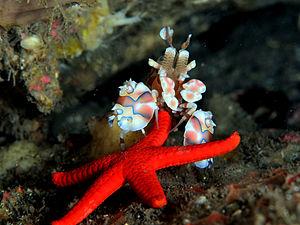
Une crevette Arlequin (Hymenocera picta) en train de retourner une étoile de mer rouge poreuse (Fromia milleporella) pour la dévorer, à la Réunion.
Les étoiles de mer ou Astéries forment une classe d'échinodermes, des animaux marins caractérisés par une silhouette rayonnante et un squelette calcaire formé de pièces articulées. On en dénombre au moins 1 500 espèces réparties dans plus de trente familles vivant dans tous les océans.
Hymenocera picta, couramment appelée Crevette arlequin en référence à ses couleurs vives, est un crustacé décapode des eaux chaudes du Pacifique et de l'Océan Indien, de la famille des Hymenoceridae, dont il est le seul représentant connu. Toutefois, il est parfois classé chez les Gnathophyllidae.
Les Caridea sont un infra-ordre de crustacés décapodes, qui contient une bonne partie des animaux communément appelés « crevettes ».
Les Decapoda sont par définition des crustacés possédant 5 paires de pattes. Cet ordre comprend notamment quelques crustacés bien connus, tels que les galathées, les crabes, les crevettes, les écrevisses ou encore les homards et langoustes. On les qualifie dans le langage courant de décapodes, terme qui désigne également le groupe des Sepiida, des mollusques céphalopodes.
L'étoile rouge poreuse est une espèce d’étoiles de mer de la famille des Goniasteridae.